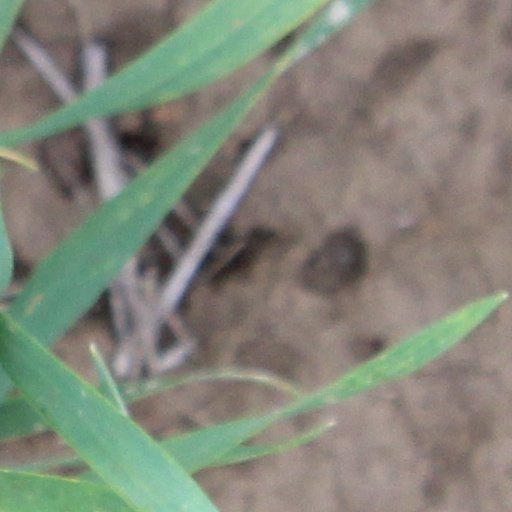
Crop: wheat